Walter Kershaw

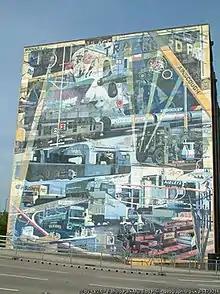
Second iteration of Trafford Park mural photographed in 2003

Kershaw is the only son of Florence Kershaw (née Ward) (1916–2010), a retired school caterer; and Walter Kershaw (1917–1998), who served in the Royal Air Force (1936–1946) at Duxford, achieving the rank of Flight Sergeant. He has two younger sisters. Kershaw attended De La Salle College, Salford from 1951 to 1958; and was later a student under the tutelage of Victor Pasmore, Richard Hamilton and Lawrence Gowing at King's College, Durham University (now part of Newcastle University) from 1958 to 1962, graduating with a BA Honours in Fine Art. Kershaw has been twice married and divorced but now is the father of twins (one son and one daughter) with Gillian Halliwell.